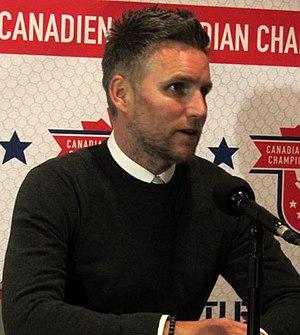
Jim Brennan est un footballeur canadien, né le 8 mai 1977 à Toronto.